South African National Defence Force

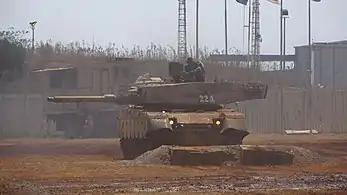
An Olifant Mk2 tank of the South African Armoured Corps

In 2010, a Defence Amendment Bill created a permanent National Defence Force Service Commission (NDFSC), a body that will advise the Minister of Defence and Military Veterans on the improvement of conditions of service of members of the South African National Defence Force (SANDF).